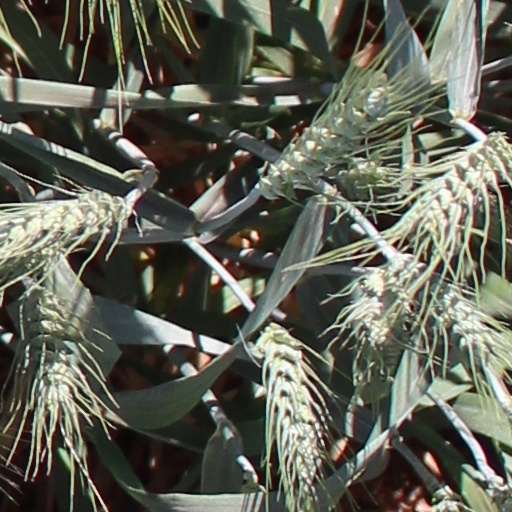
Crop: wheat